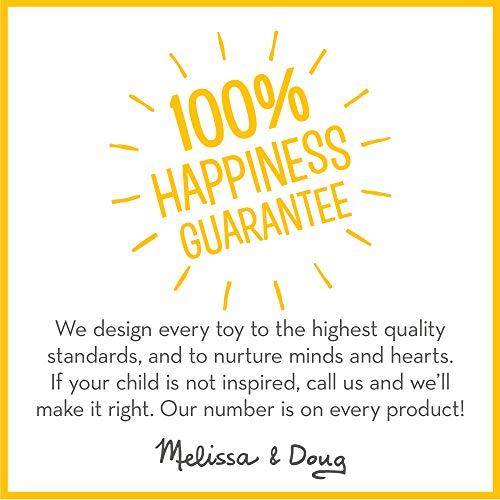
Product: Melissa & Doug Sunny Patch Cutie Pie Butterfly Bug House Toy
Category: Toys & Games | Sports & Outdoor Play | Nature Exploration Toys
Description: Great Condition.
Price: $7.99
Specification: ProductDimensions:3.7x4x7.7inches|ItemWeight:6.4ounces|ShippingWeight:6.4ounces(Viewshippingratesandpolicies)|DomesticShipping:ItemcanbeshippedwithinU.S.|InternationalShipping:ThisitemcanbeshippedtoselectcountriesoutsideoftheU.S.LearnMore|ASIN:B01AD1TULK|Itemmodelnumber:6704|Manufacturerrecommendedage:36months-6years